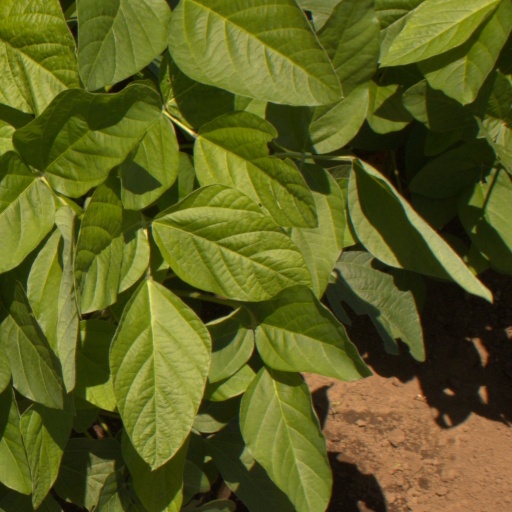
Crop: soybean